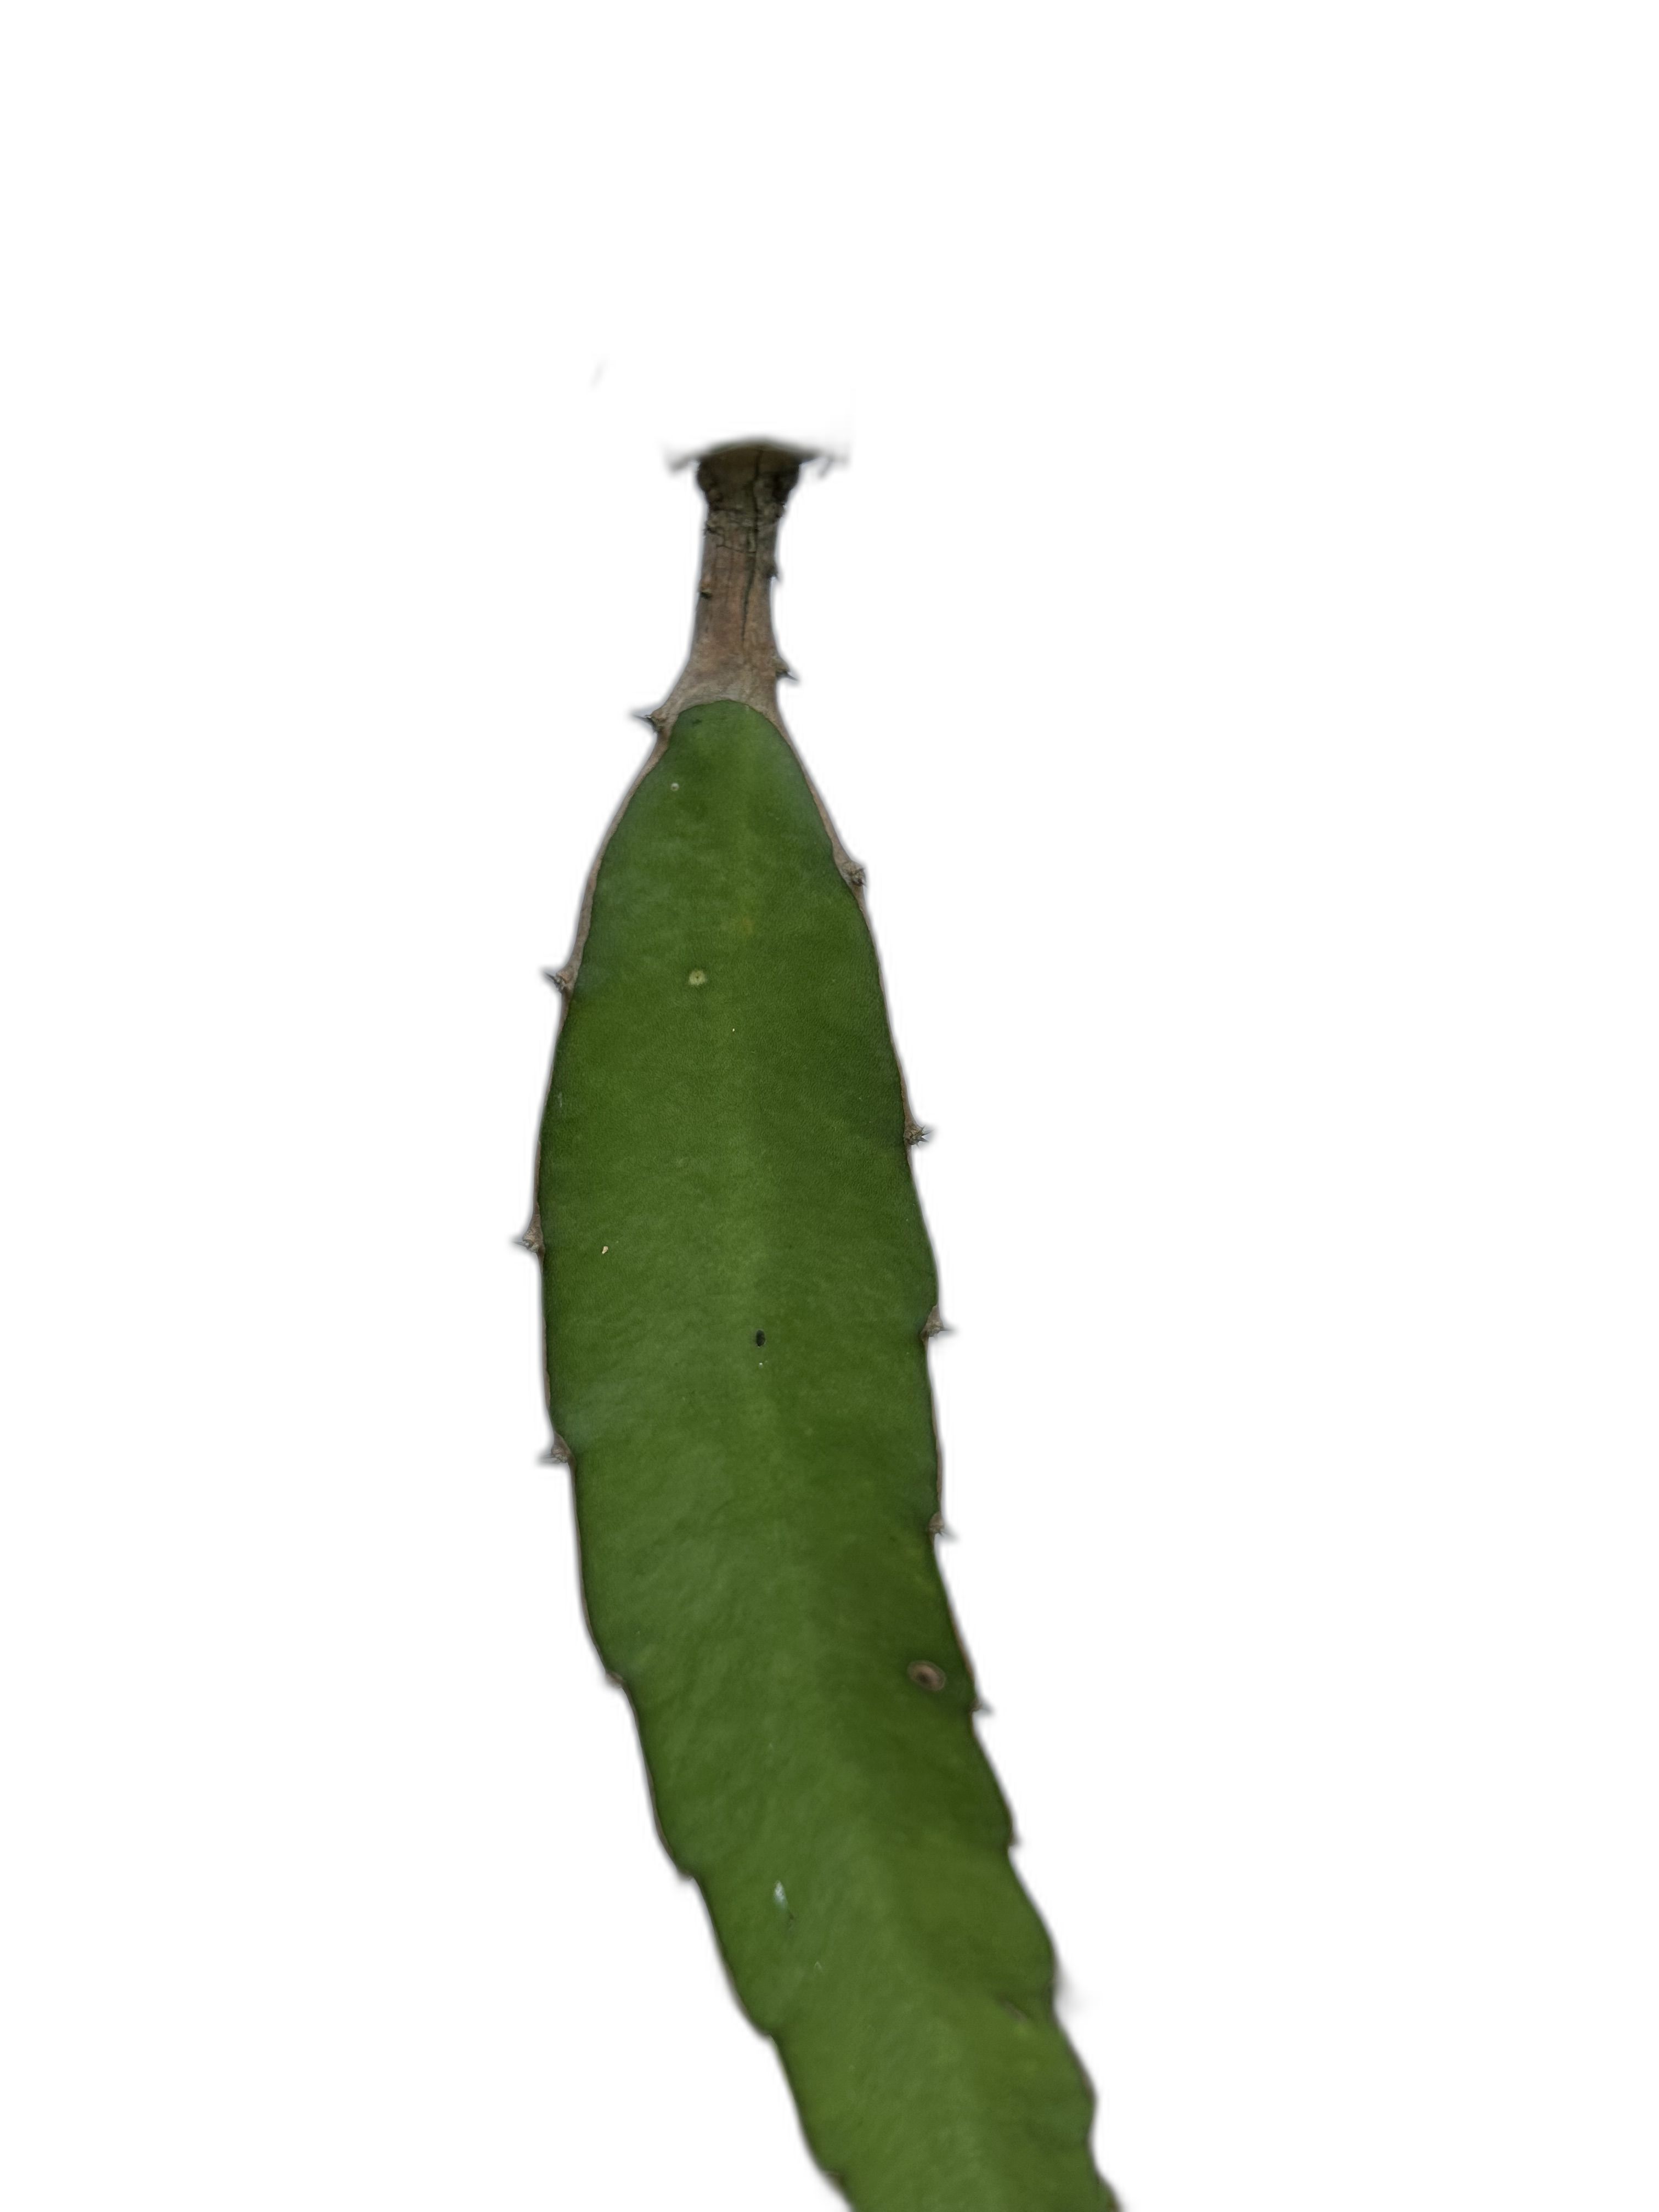
Label: Good leaf